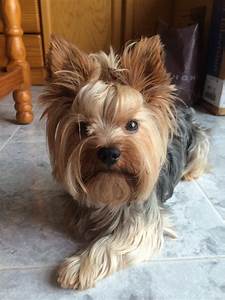
Label: dog